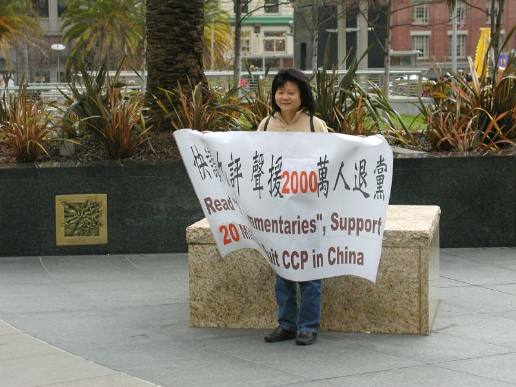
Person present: Yes